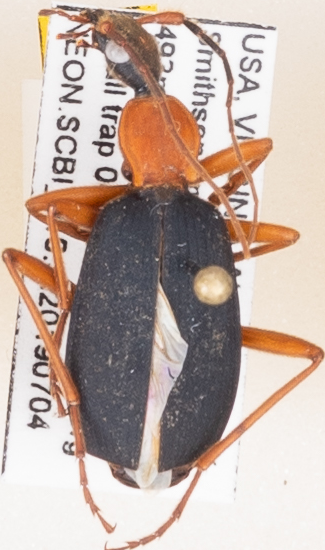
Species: Galerita bicolor
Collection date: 2019-07-04
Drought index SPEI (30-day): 0.17
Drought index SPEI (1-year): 2.09
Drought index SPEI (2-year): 2.09